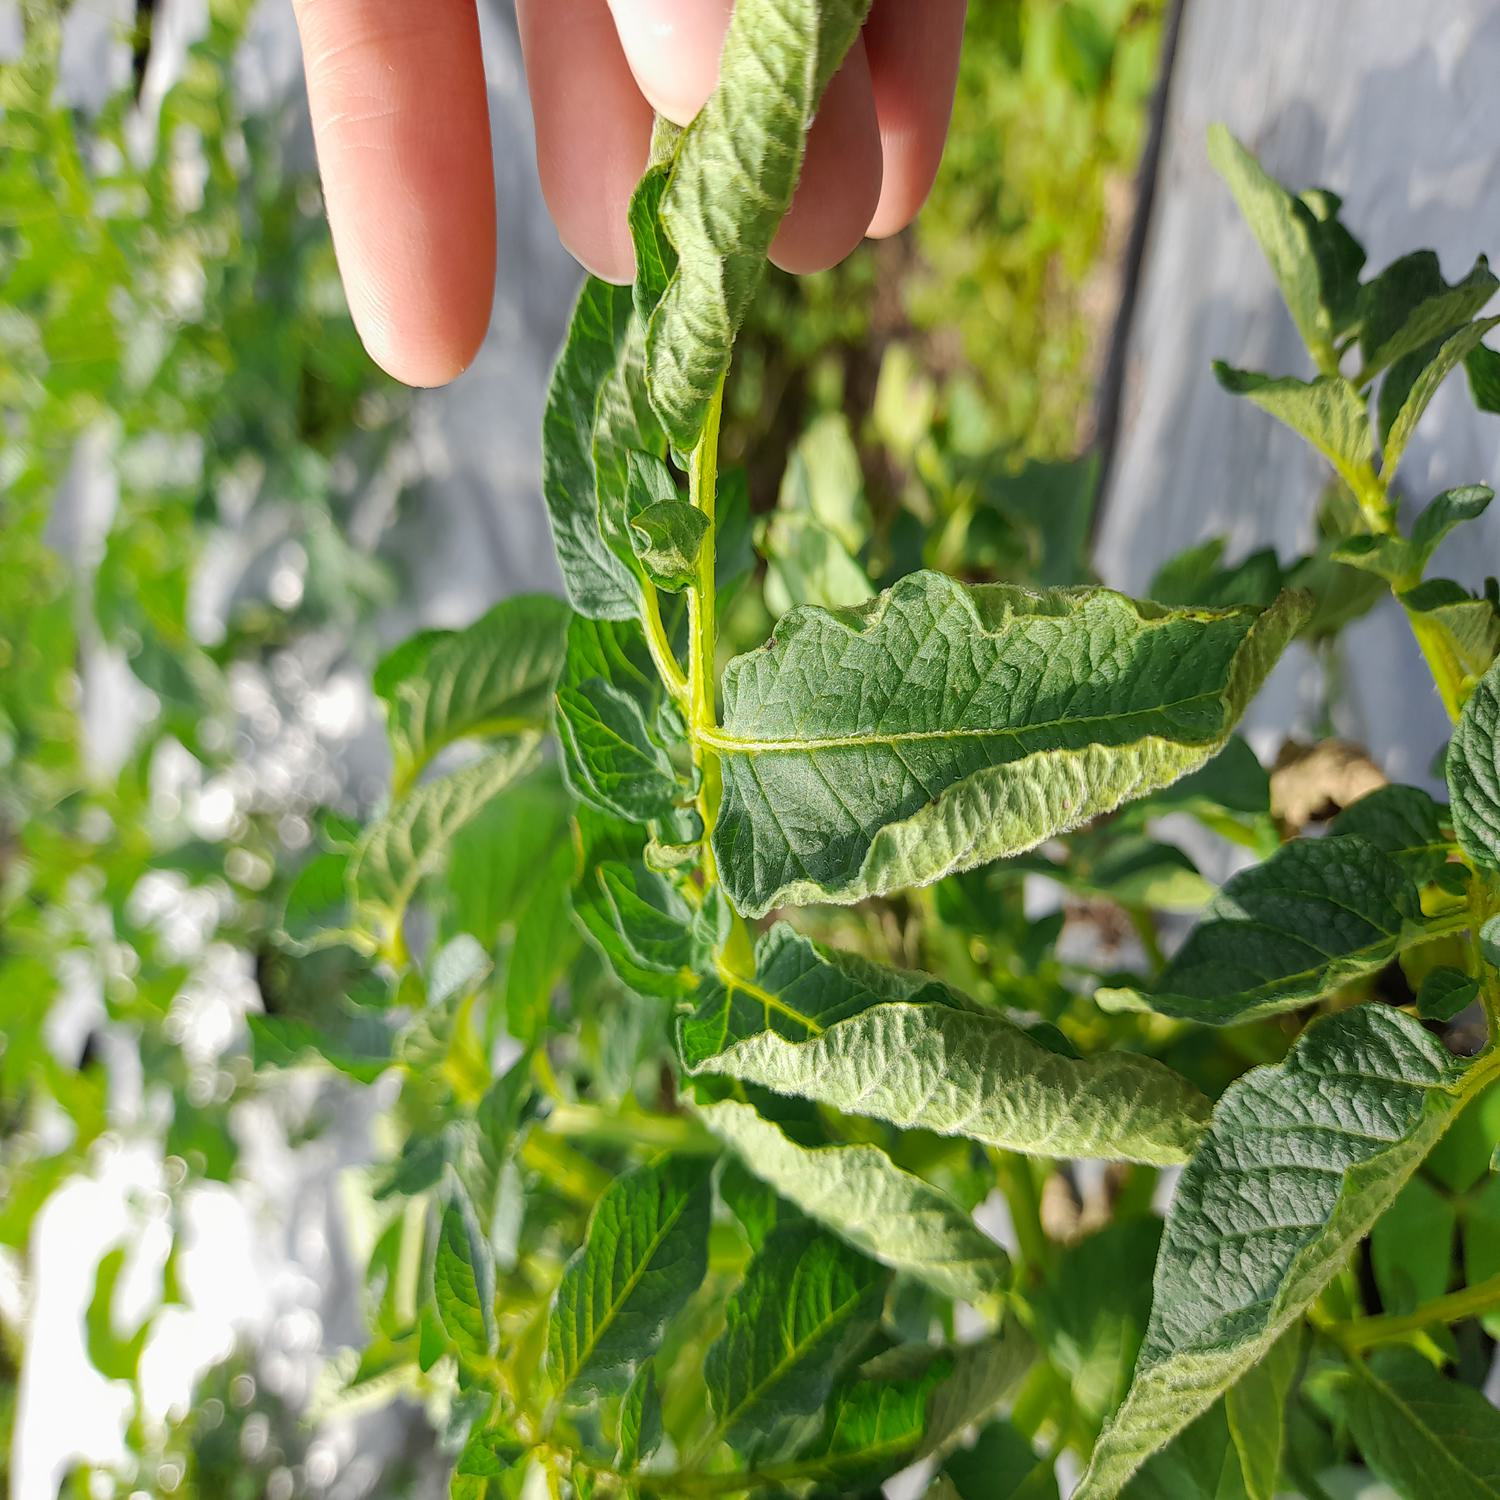
Etiqueta: Pudricion_Parda